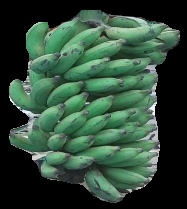
Variety: elakki-bale
Grade: grade3